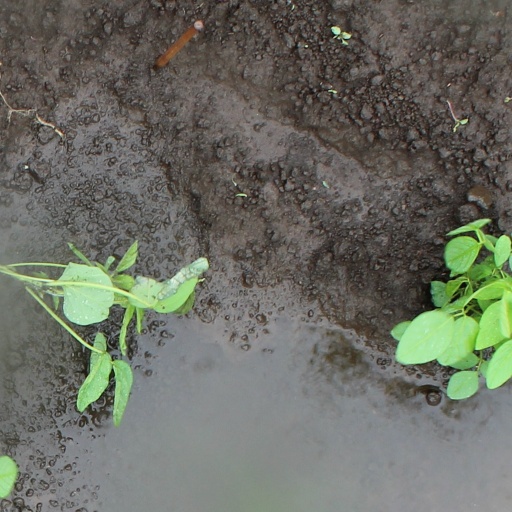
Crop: soybean